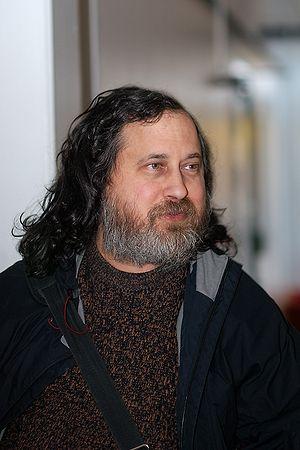
Richard Stallman à l’université d'Oslo, Norvège.